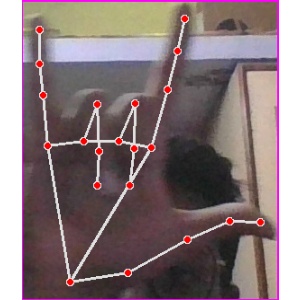
अक्षर: व